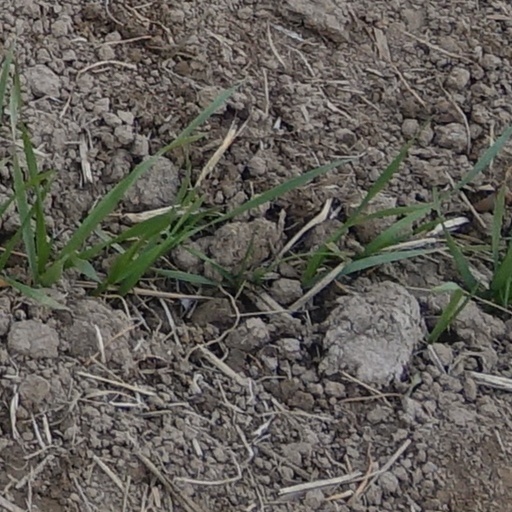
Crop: wheat